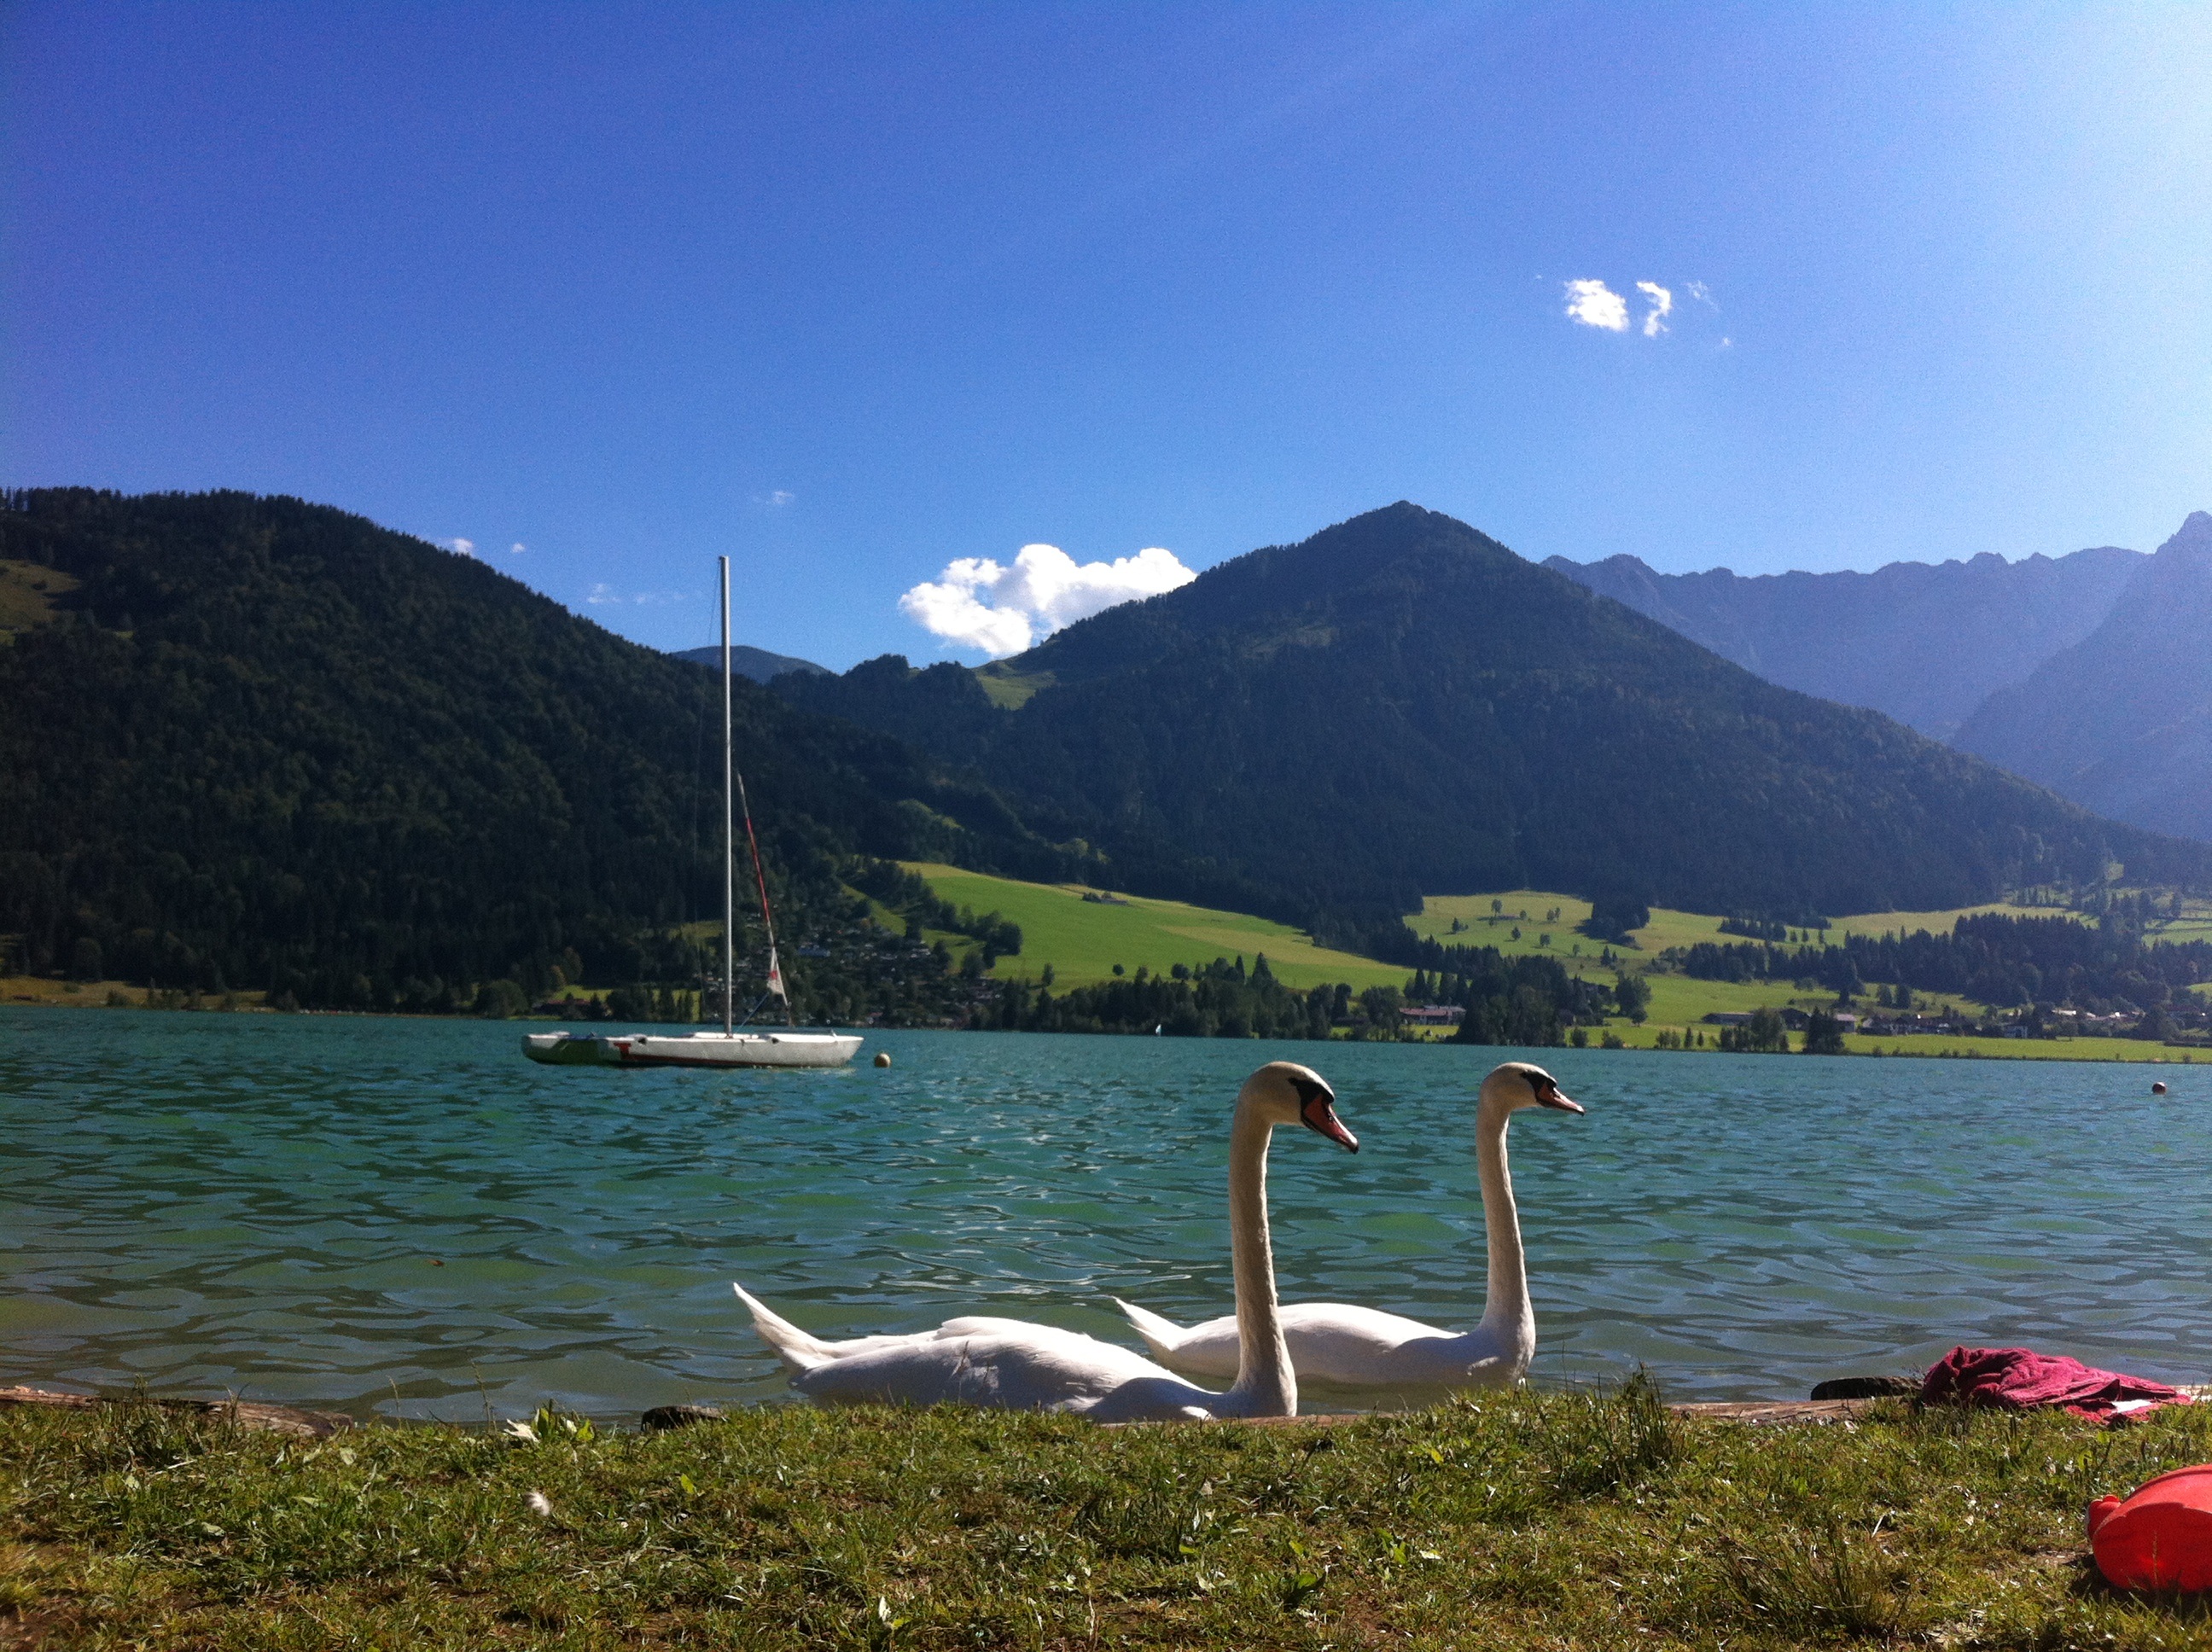
landscape, sea, coast, water, nature, mountain, sky, shore, lake, animal, mountain range, holiday, bay, alpine, blue, fjord, reservoir, body of water, austria, swan, mountains, outlook, loch, sailing boat, tyrol, landform, walchsee, mountainous landforms